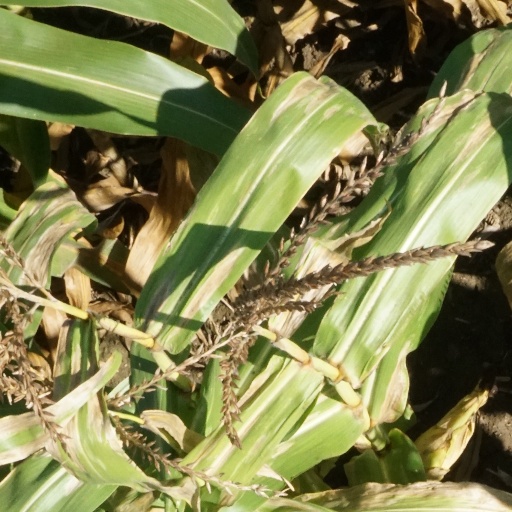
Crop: maize; corn